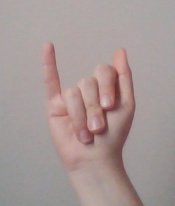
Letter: meem